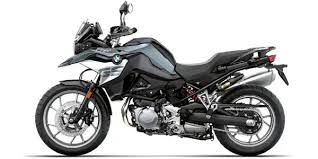
Vehicle type: Motorcycles